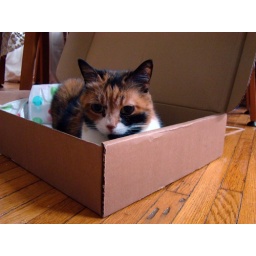
Spampers loves Boden as much as I do. She has been sitting in that box for months.